JaCoby Jones

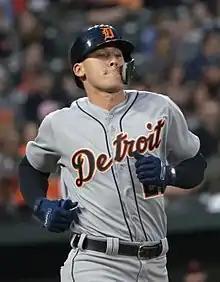
Jones with the Detroit Tigers in 2018

JaCoby Mylon Jones (born May 10, 1992) is an American former professional baseball center fielder. He played in Major League Baseball (MLB) for the Detroit Tigers from 2016 to 2021. Prior to playing professionally, Jones attended Louisiana State University (LSU) and played college baseball for the LSU Tigers.